Medical College Admission Test

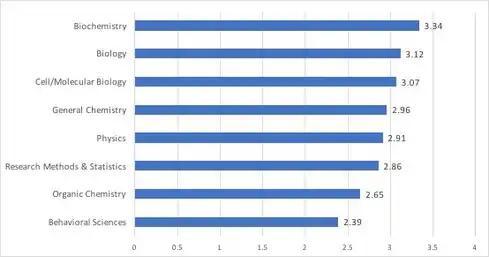
Ratings of the Importance of Natural and Behavioral Sciences Topics for Mastery of Future Medical School Curricula

To determine the content that should be tested for the exam, the MR5 committee surveyed medical school faculty, residents, and medical students, and asked what concepts entering students need to know to be successful in medical school curricula. Three separate surveys were sent asking about concepts in the natural sciences, research methods, and behavioral sciences. The MR5 committee also consulted various expert committees from within and beyond the AAMC.